Jeanne Sagan

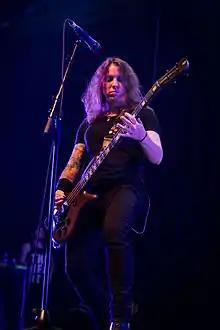
Jeanne Sagan performing with All That Remains at Rock am Ring in 2015

Jeanne Sagan (born January 11, 1979) is an American musician. She is the bassist and backing vocalist for the heavy metal band Crossing Rubicon, but is best known as the former bassist and backing vocalist for the metalcore band All That Remains from 2006 to 2015. Before joining All That Remains, she was bassist in the band the Acacia Strain in 2003. In 2006, she was asked to join All That Remains after bassist Matt Deis left the band. She originally worked merchandise tables for Prosthetic Records.